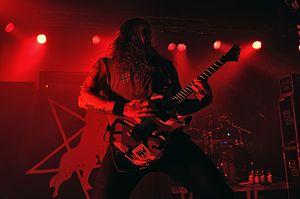
Marduk est un groupe de black metal suédois, originaire de Norrköping.